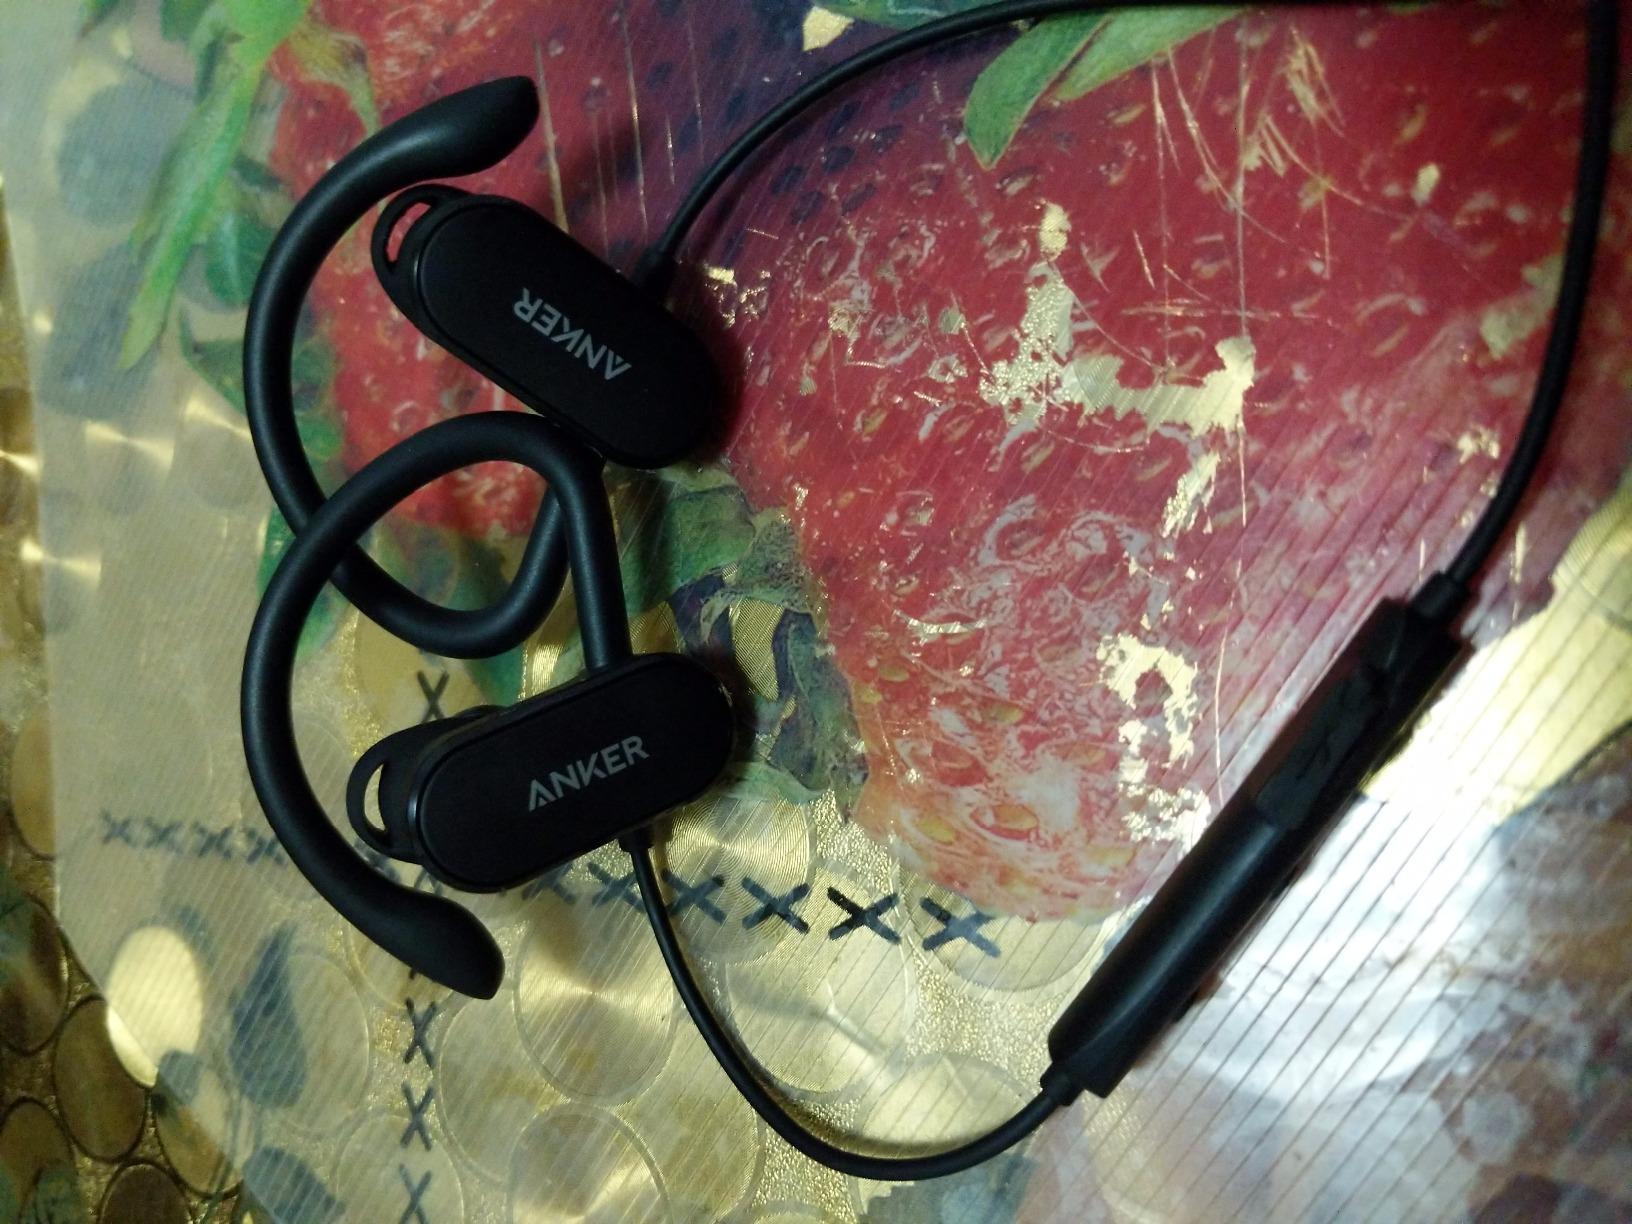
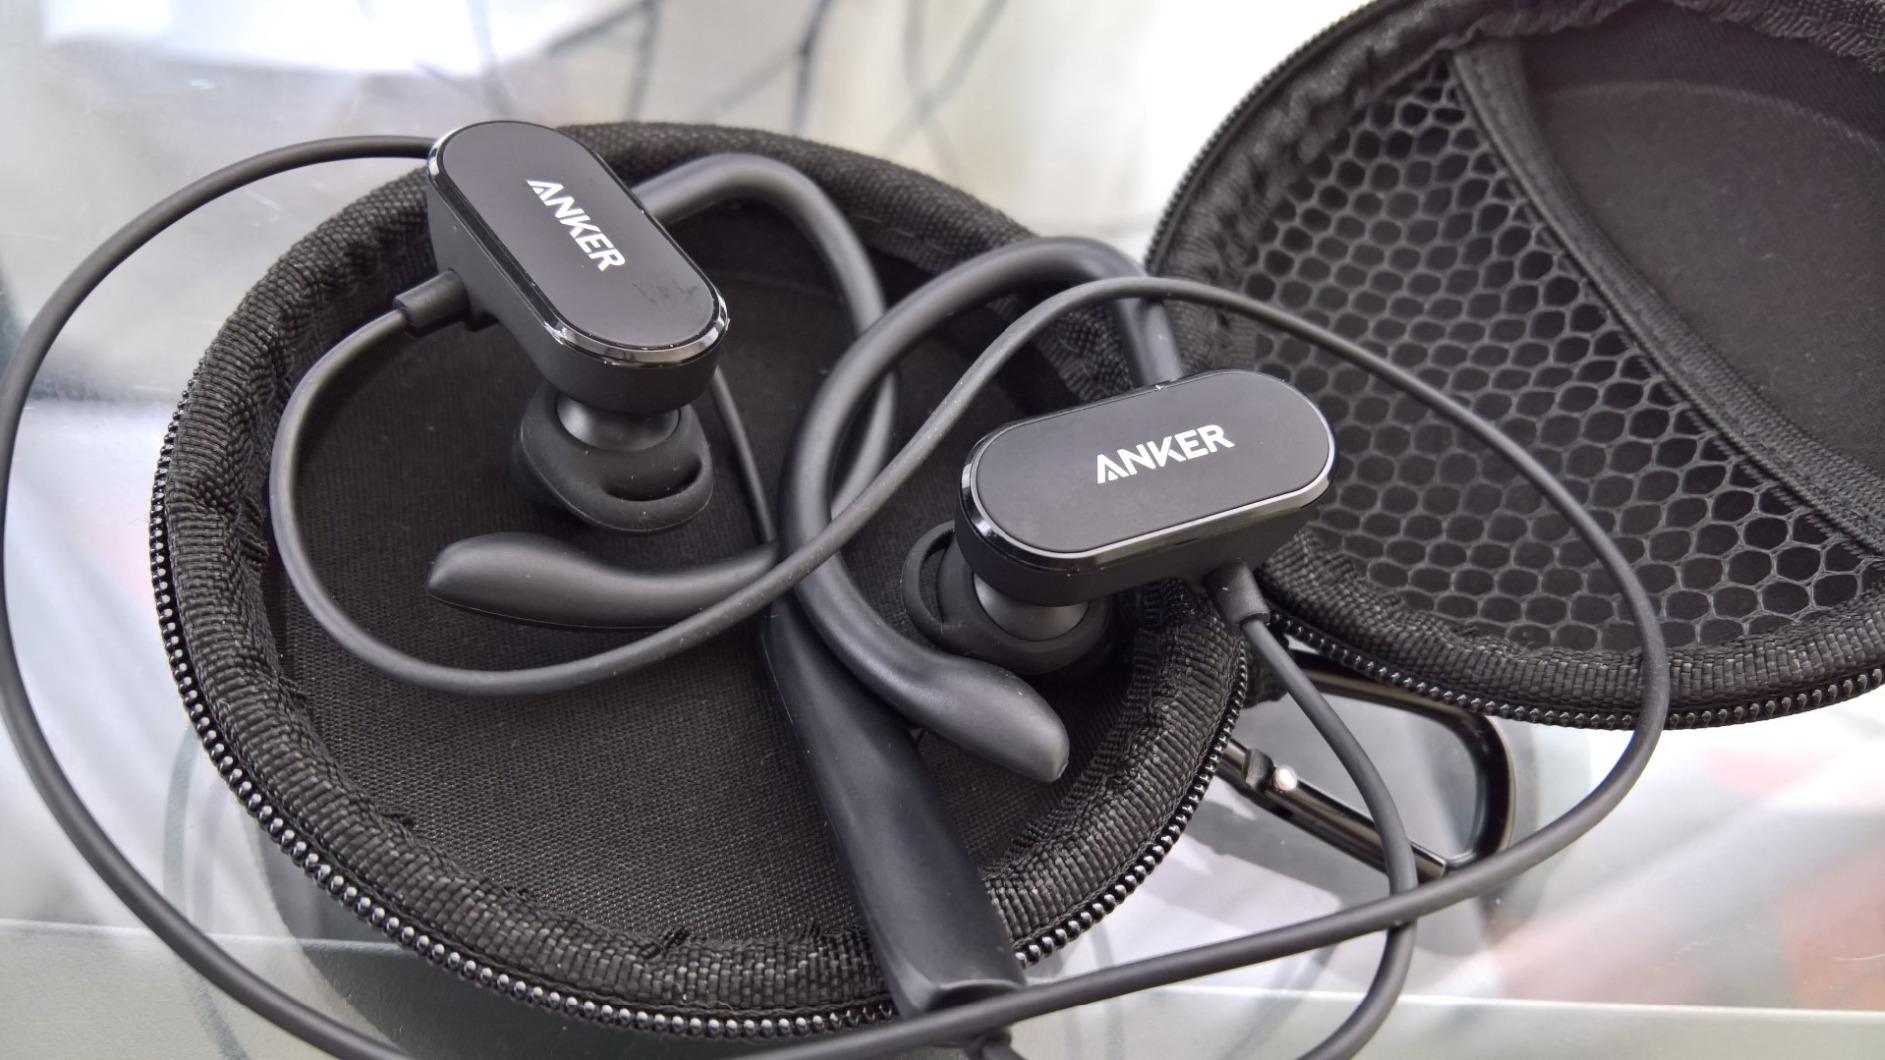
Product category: headphones
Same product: yes